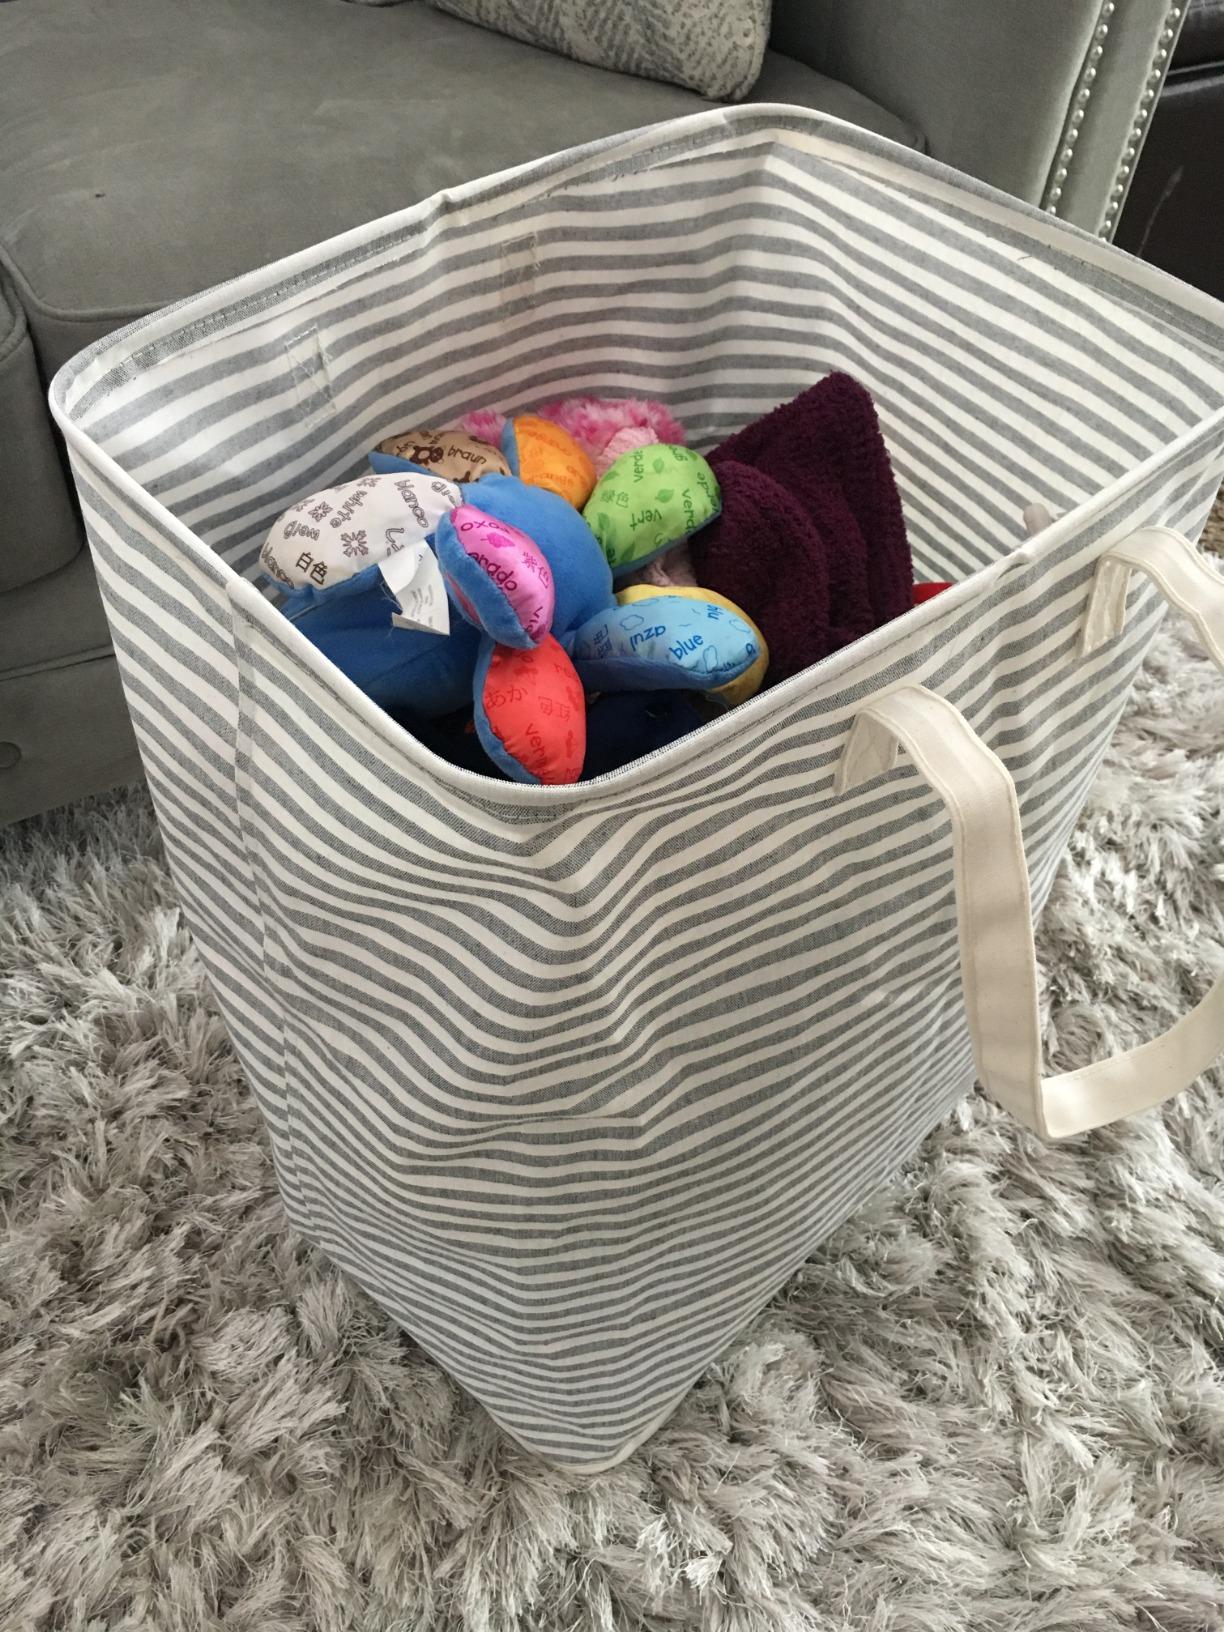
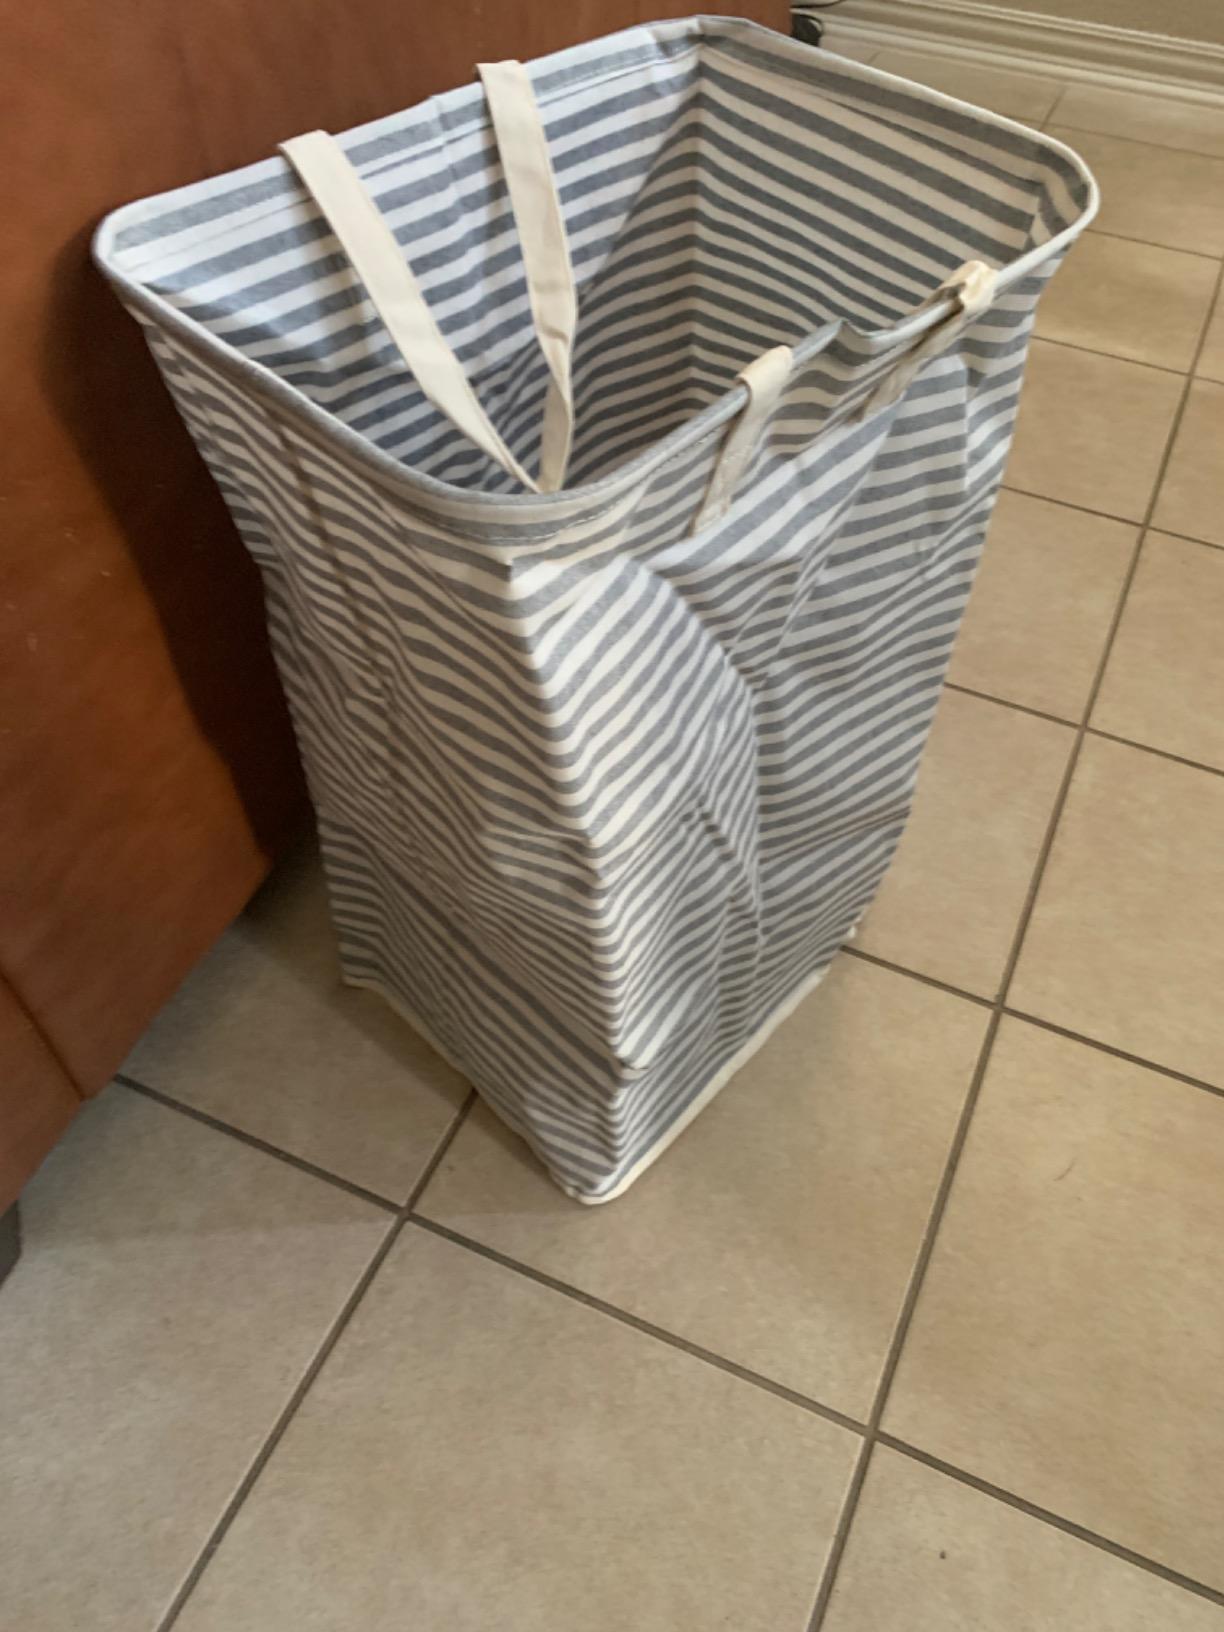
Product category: items_hamper
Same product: yes